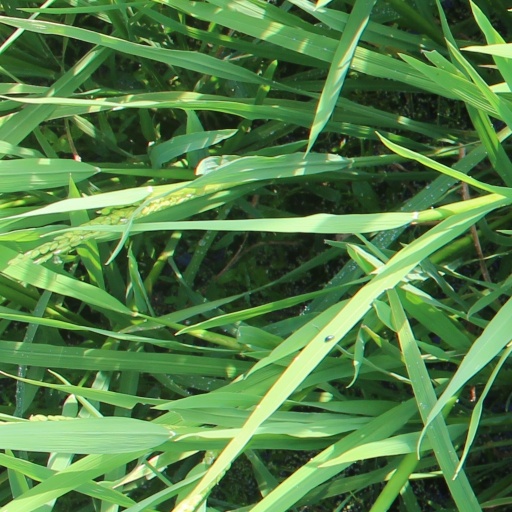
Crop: rice